Dehomag

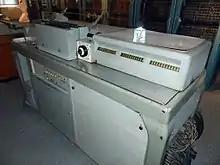
Tabulating machine D11, the first universal numerical tabulating machine. Such machines were used by the Nazi German administration in organizing documents related to the Holocaust.

As an IBM subsidiary, Dehomag became the main provider of computing expertise and equipment in Nazi Germany. Dehomag gave the German government the means for two official censuses of the population after 1933 and for searching its data. The government of Nazi Germany used the tabulating machines that Dehomag received before violent events like Kristallnacht for tracing Jews and dissidents. It enabled them to search databases rapidly and efficiently, and the methods were used throughout occupied Europe by the Gestapo and others to locate and arrest its victims, contributing to the Holocaust.